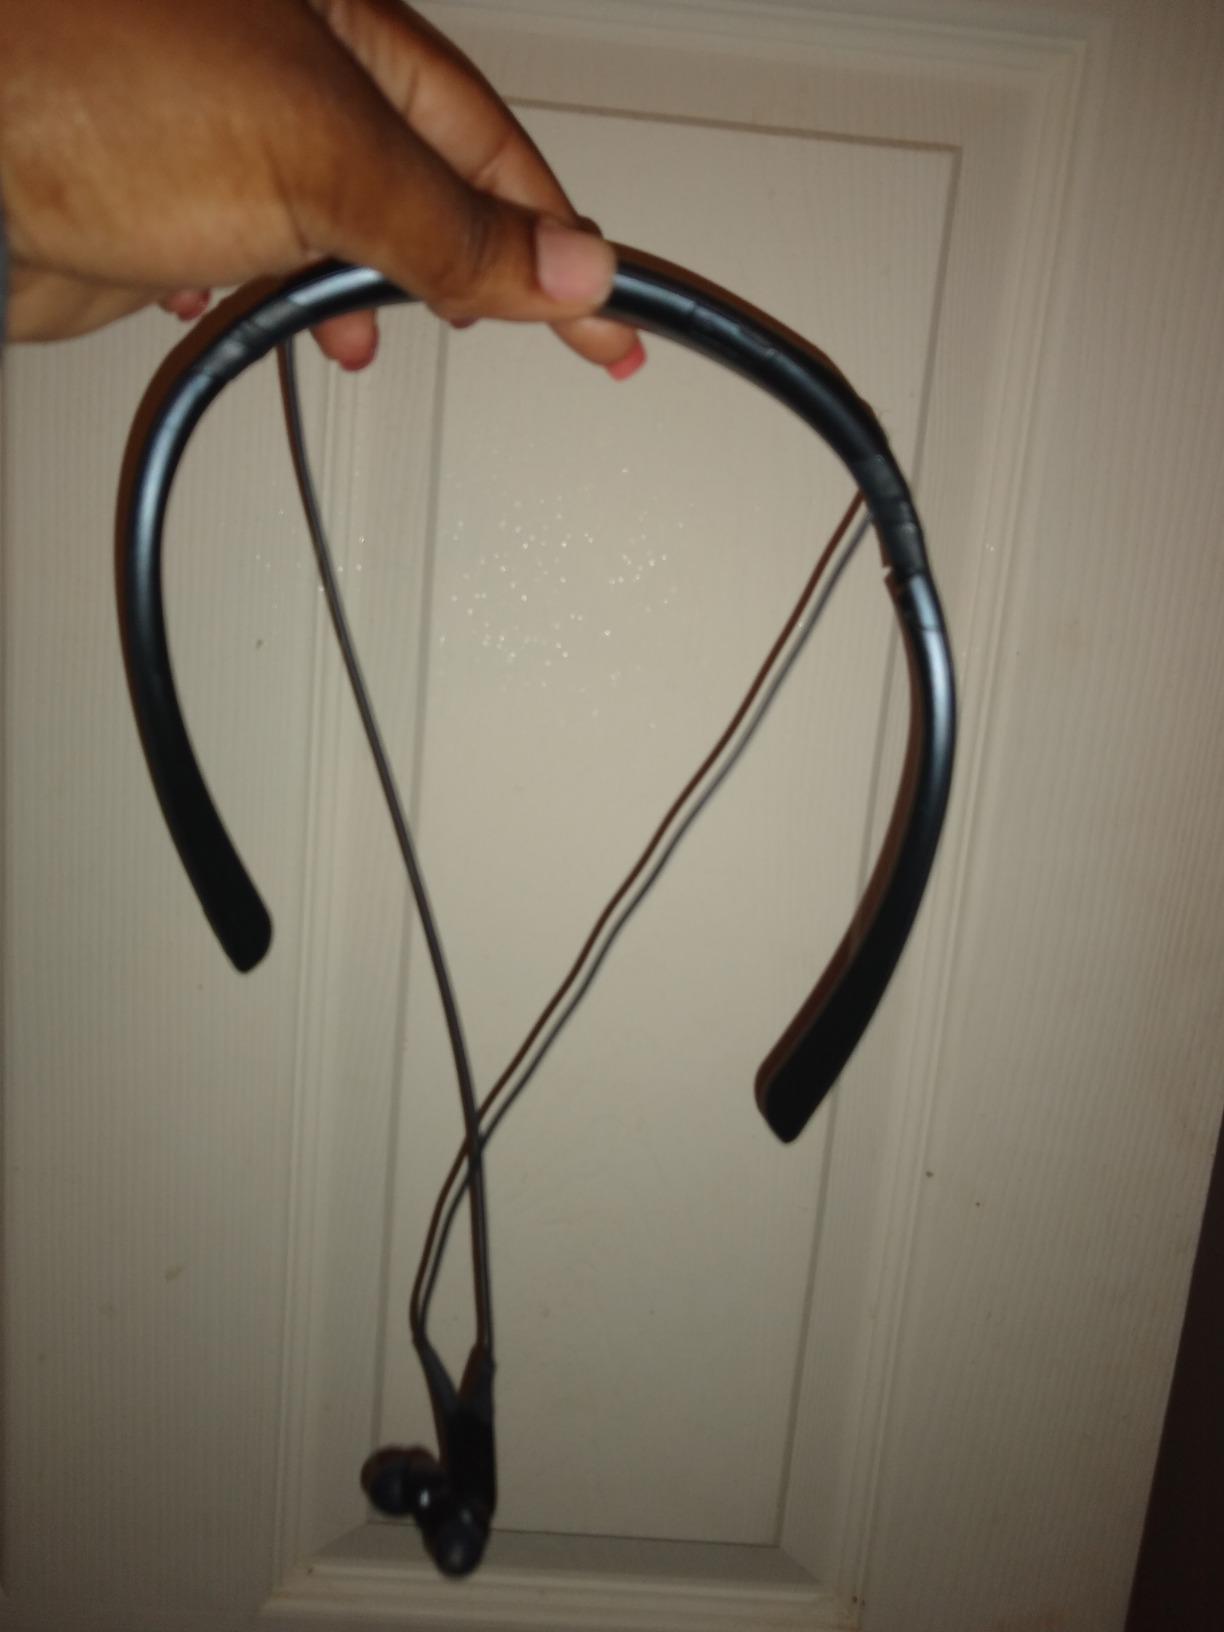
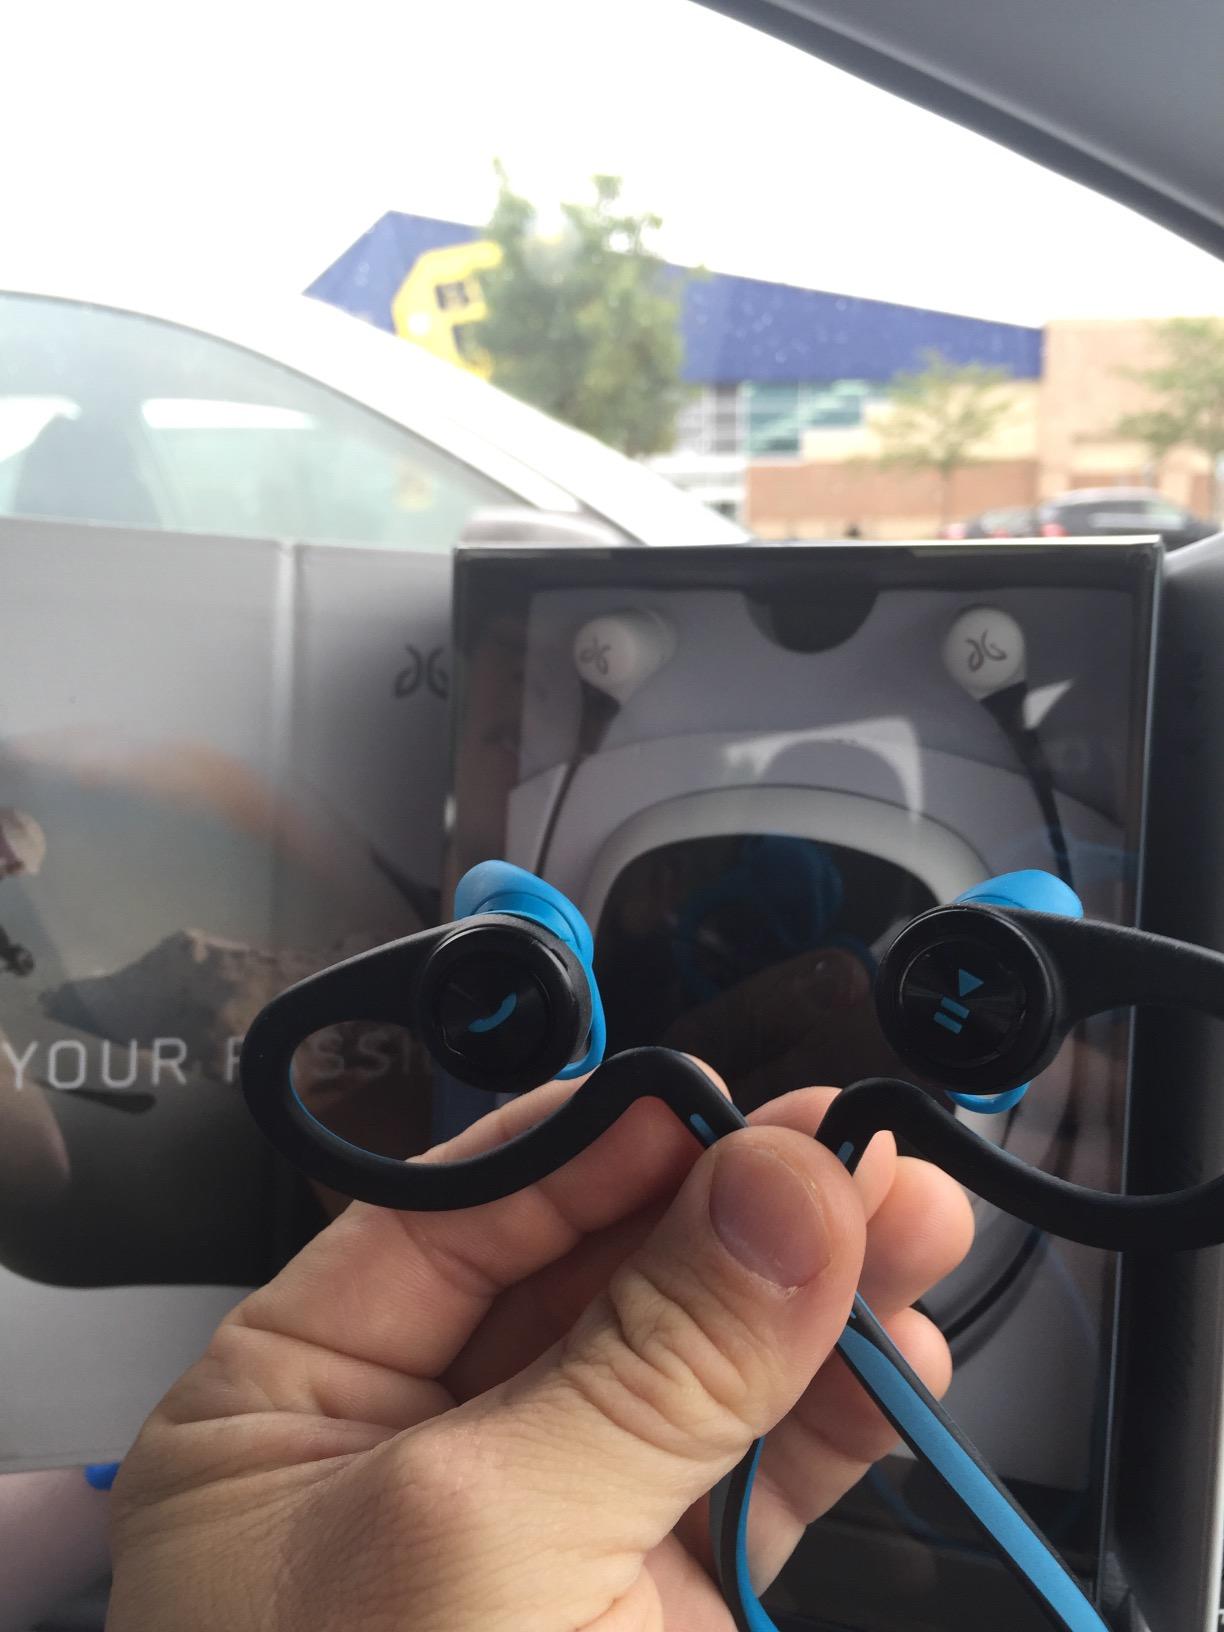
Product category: headphones
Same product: no